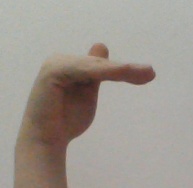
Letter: khaa